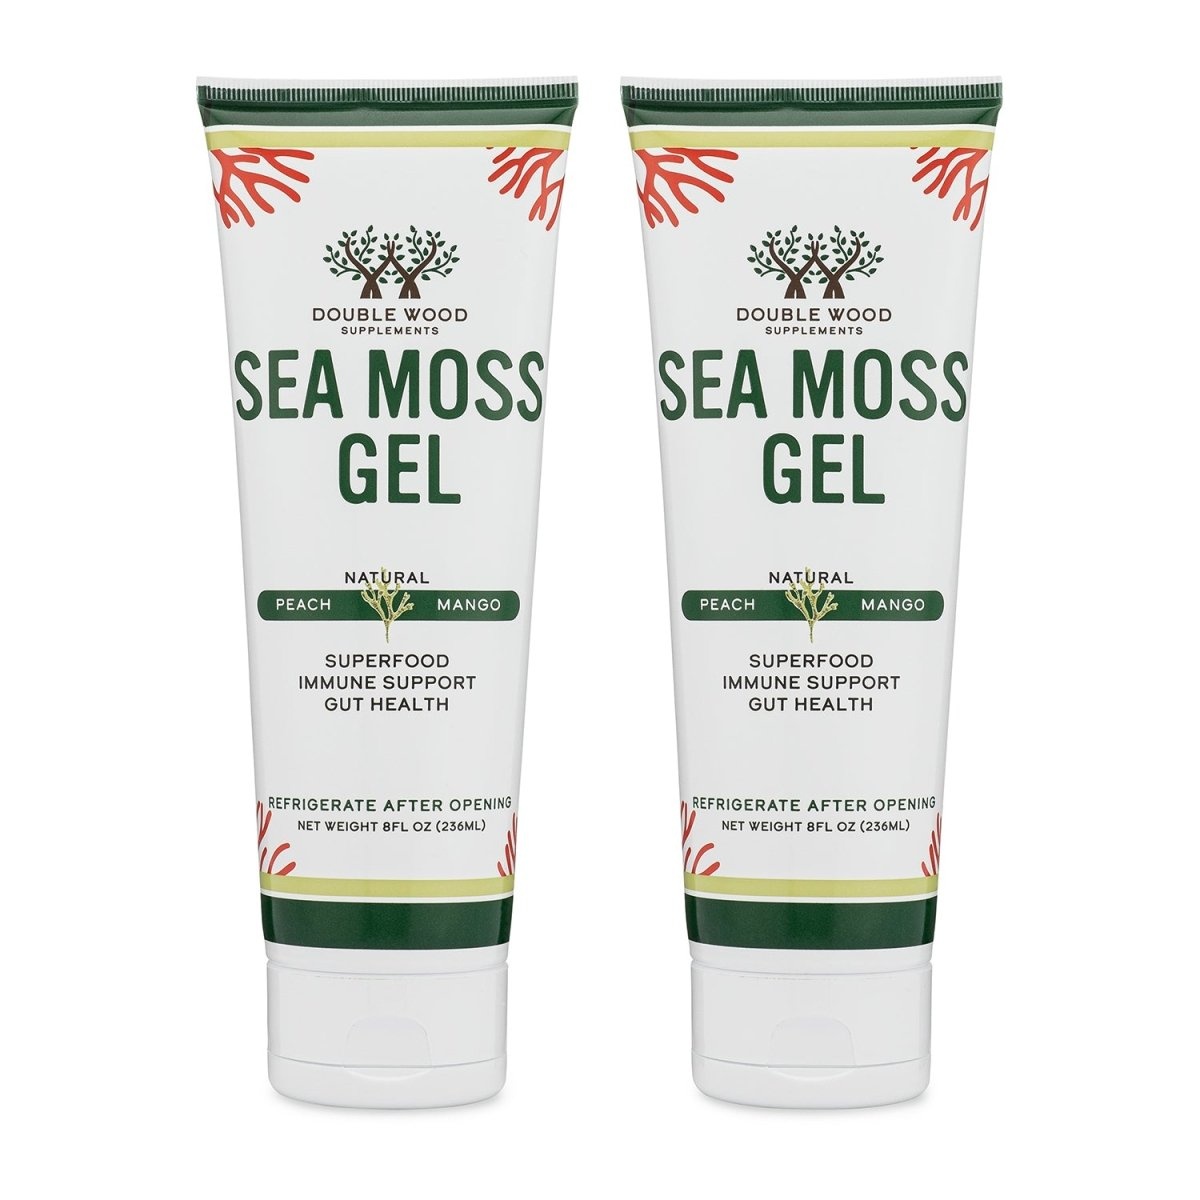
Irish Sea Moss Gel Double Pack
Brand: UWNC
Irish Sea Moss is a highly nutritious plant which contains high levels of Vitamins A, E, F, and K as well as calcium, potassium, sulfur, and iodine. Irish Moss has becoming popular as a nutrient dense superfood making it what could be described as a “natural multivitamin.” Our Organic Sea Moss Gel uses an organic irish sea moss gel in combination with organic agave nectar for flavoring to ensure you get only the highest quality ingredients. This product is raw, peach / mango flavored, and has just 1 gram of added sugar per serving making it a healthy and delicious superfood.
Category: Food, Beverages & Tobacco > Food Items > Fruits & Vegetables > Fresh & Frozen Vegetables > Fiddlehead Ferns